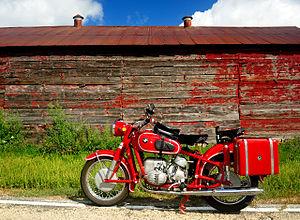
Les R 60 et R 60/2 sont des motos flat-twin de 600 cm³ fabriquées par BMW Motorrad de 1956 à 1969 à Munich, Allemagne.